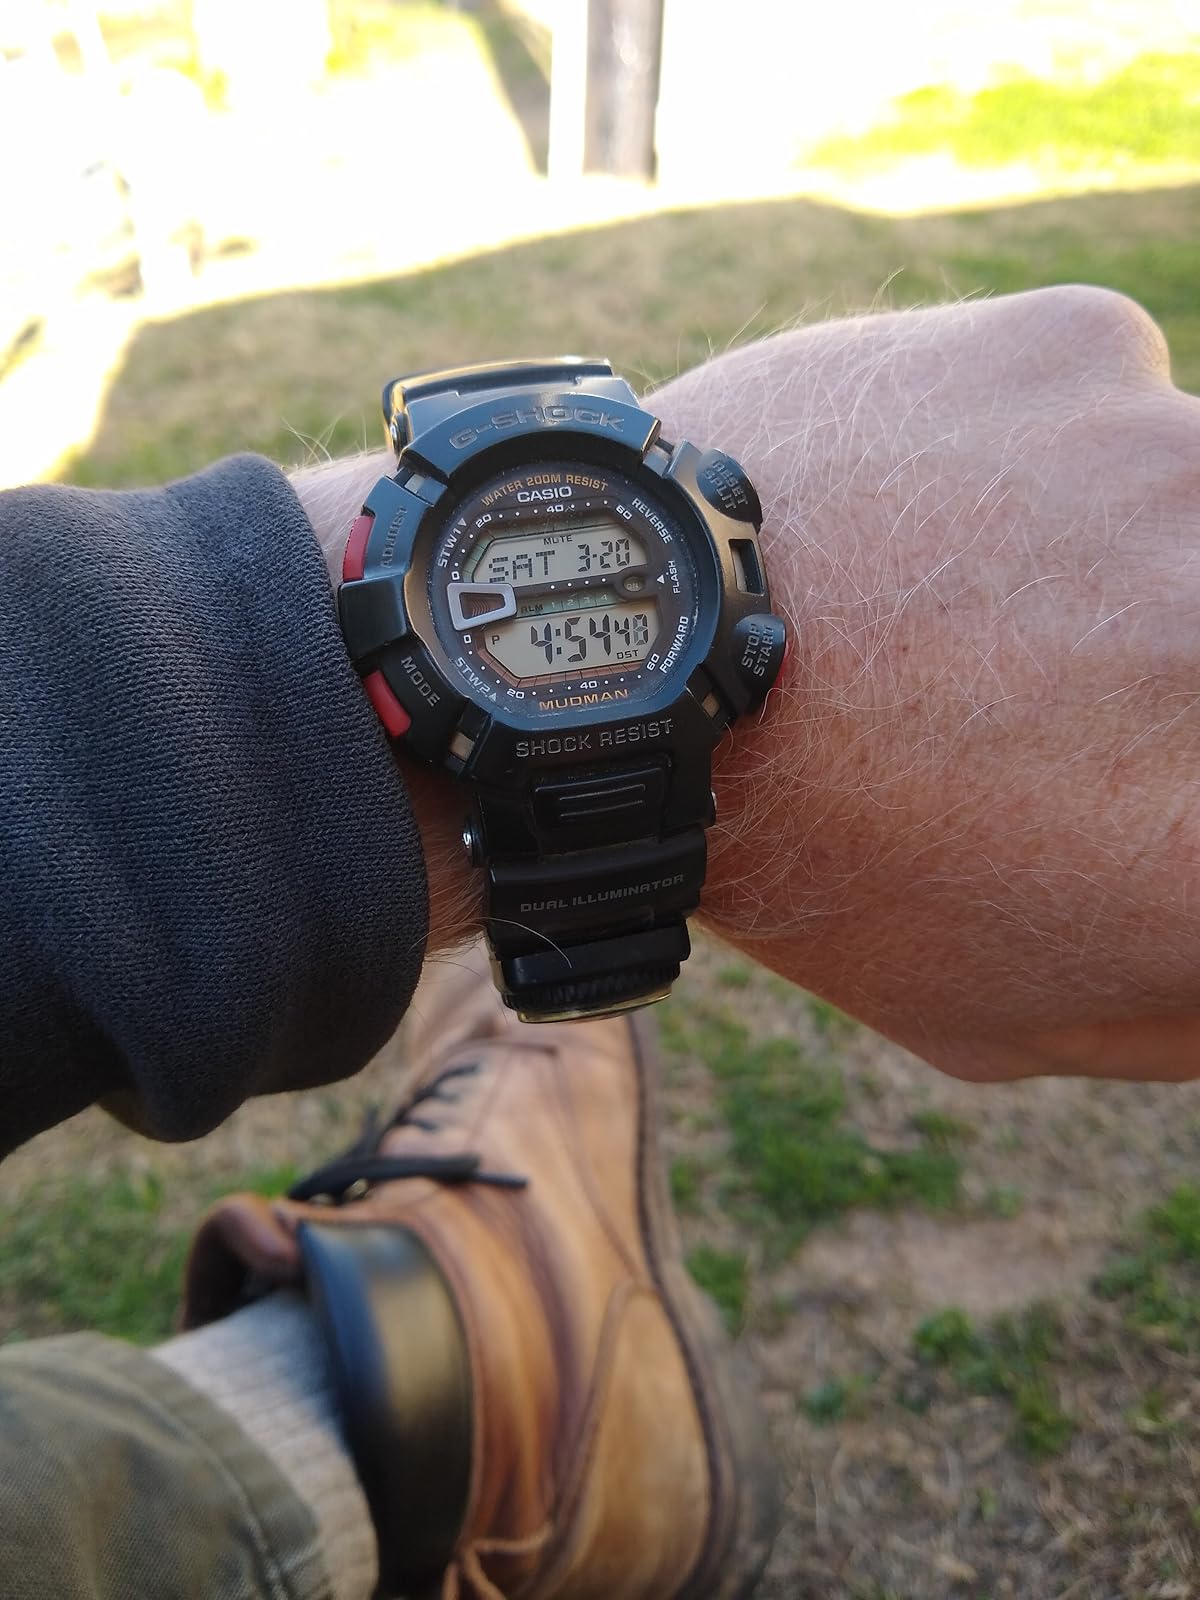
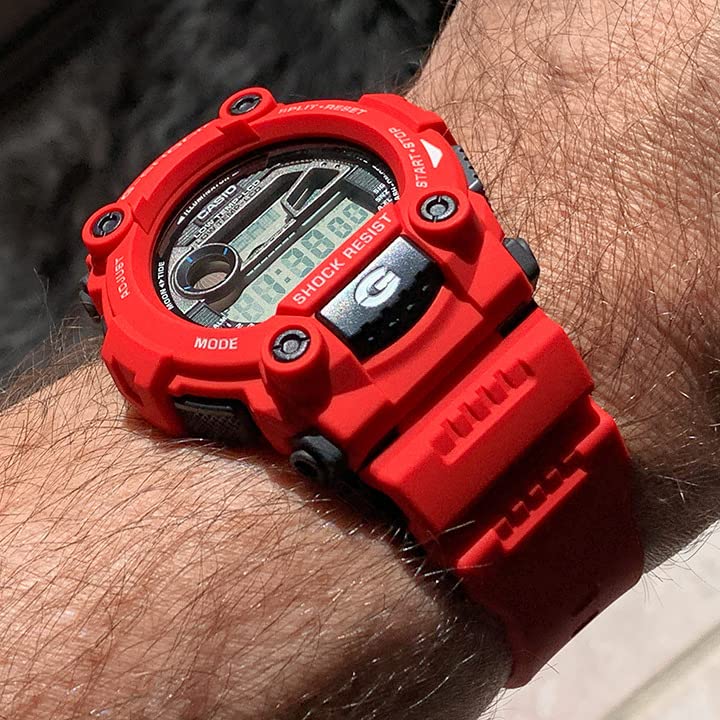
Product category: accessories_watch
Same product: no